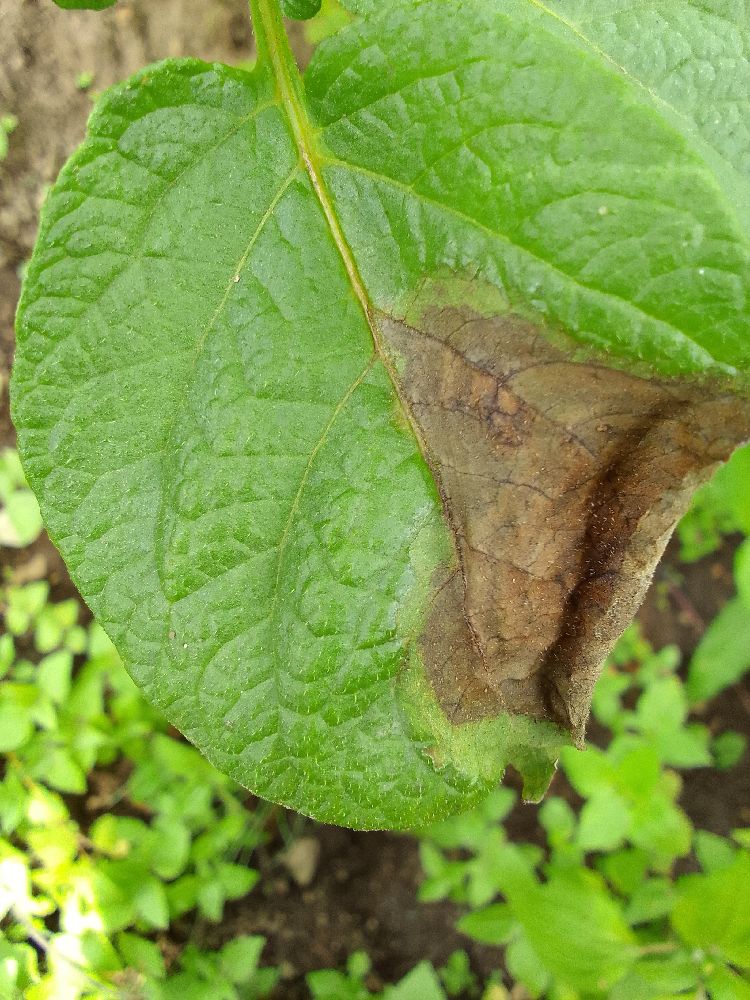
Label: Late blight